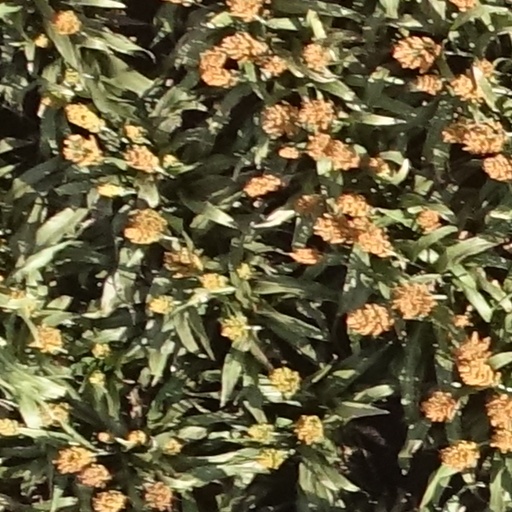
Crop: sorghum